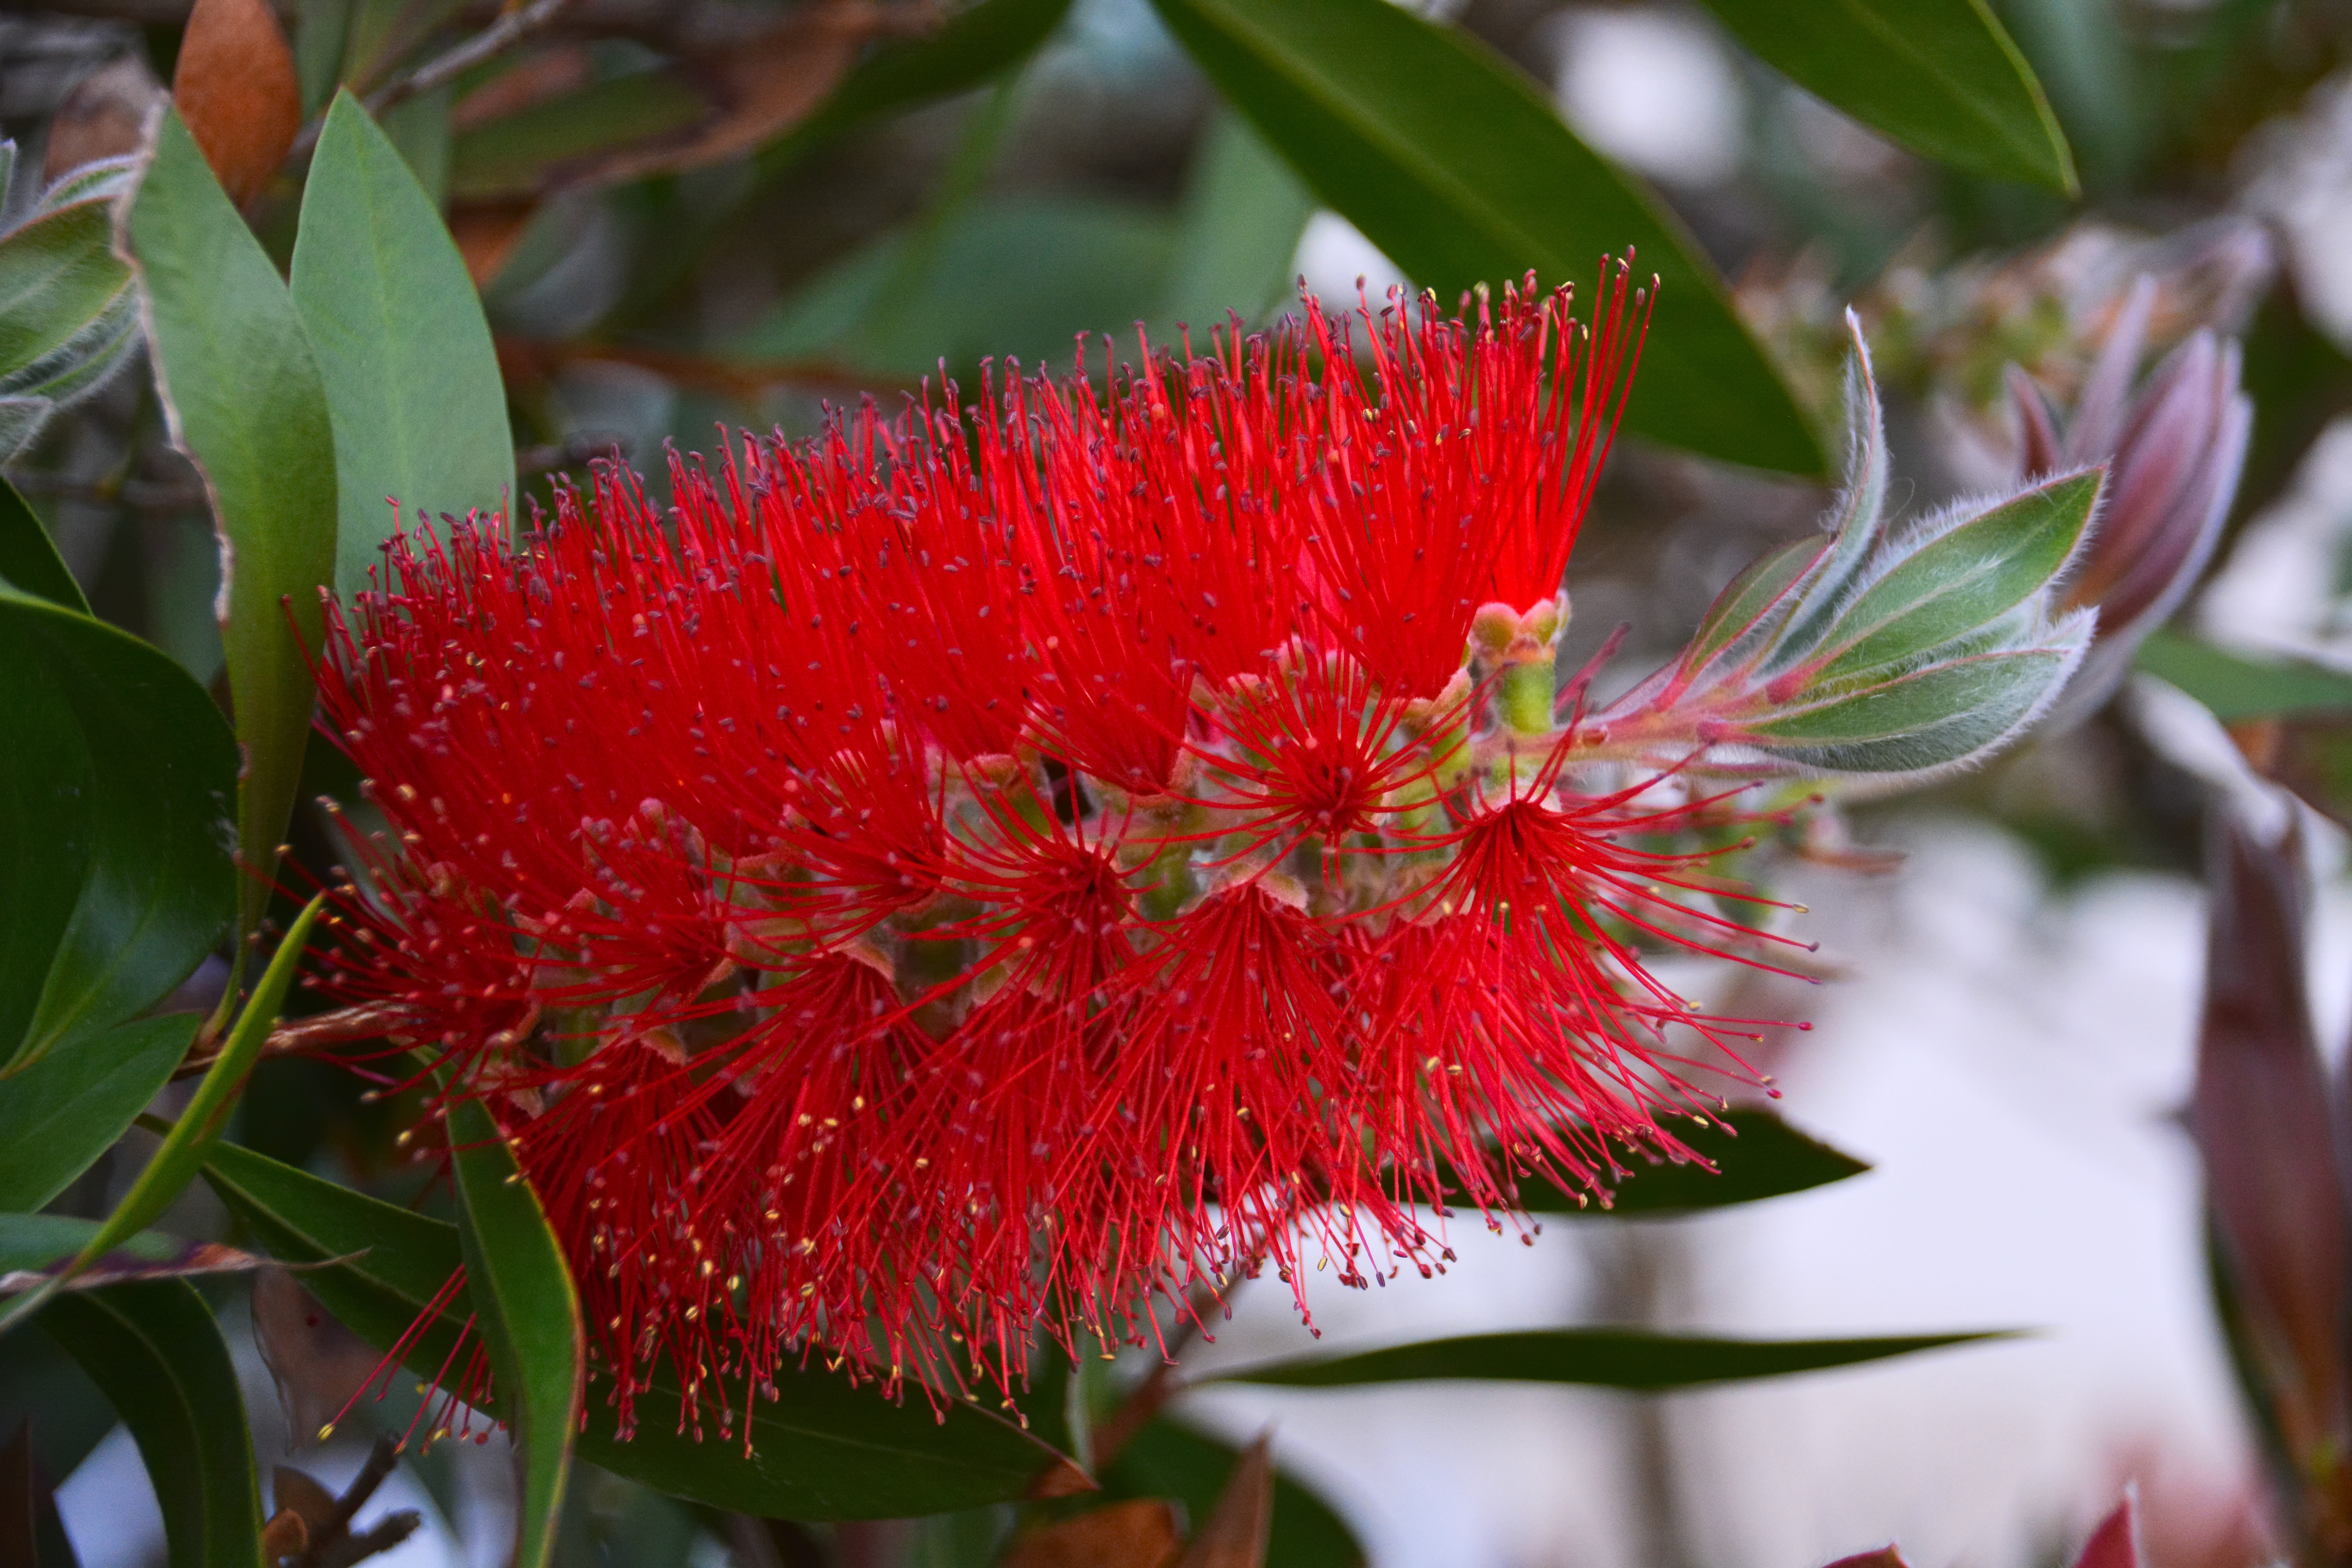
tree, nature, blossom, plant, leaf, flower, red, produce, evergreen, autumn, botany, garden, flora, wildflower, red flower, shrub, flowering, macro photography, flowering plant, bottlebrush, woody plant, land plant